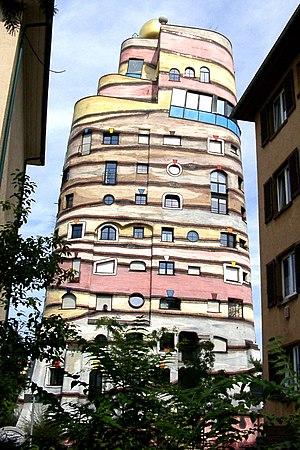
La « Waldspirale » ou « La forêt en spirale » a été construite à Darmstadt entre 1998 et 2000.